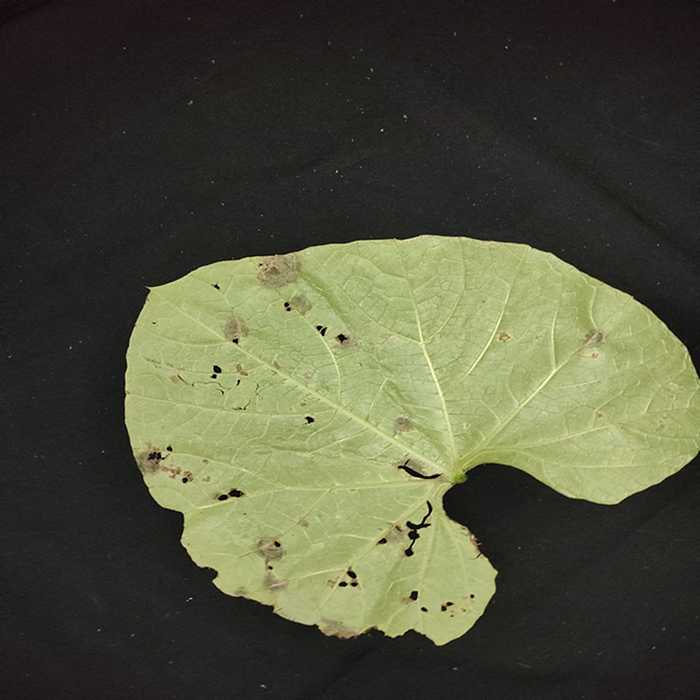
Plant: Bottle gourd
Label: Anthracnose